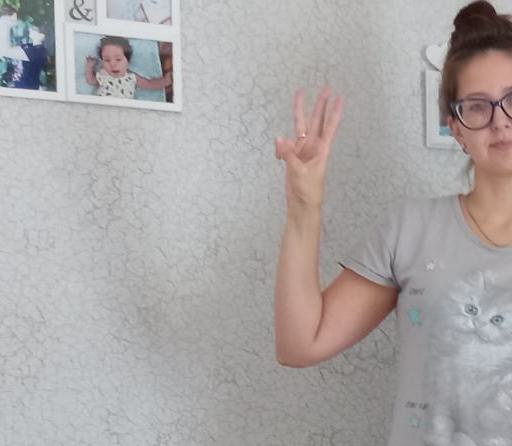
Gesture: three